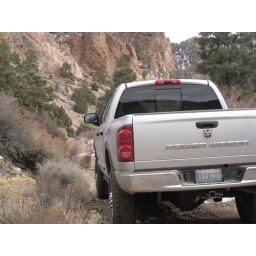
rock in the road 3